Teen Titans Go! To the Movies

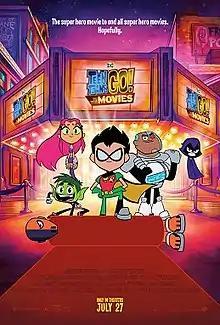
Theatrical release poster

Teen Titans Go! To the Movies is a 2018 American animated superhero musical comedy film featuring the DC Comics superhero team, the Teen Titans. Based on the Cartoon Network animated television series "Teen Titans Go!", it was produced by Warner Bros. Animation and DC Entertainment and distributed by Warner Bros. Pictures. The film was directed by Peter Rida Michail and Aaron Horvath and written by Michael Jelenic and Horvath. It features the voices of Greg Cipes, Scott Menville, Khary Payton, Tara Strong, and Hynden Walch, reprising their respective roles from the series, while Will Arnett and Kristen Bell join the cast, with the former serving as a producer.